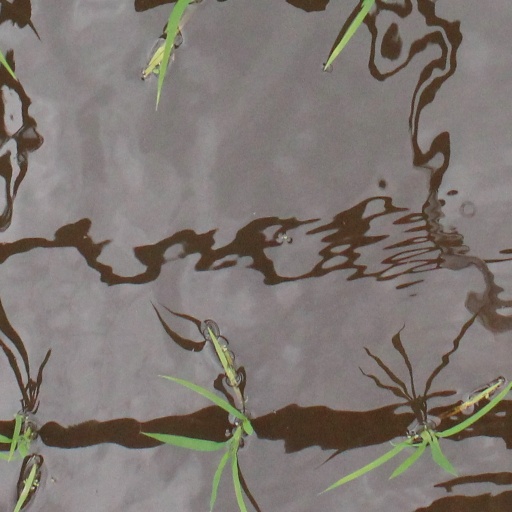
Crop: rice